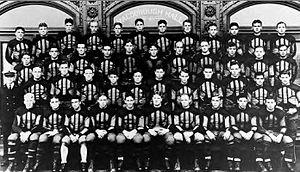
Les Midshipmen de la Navy sont un club omnisports universitaire de l'Académie navale d'Annapolis dans le Maryland. Les équipes des Midshipmen participent aux compétitions universitaires organisées par la National Collegiate Athletic Association dans 30 sports et évoluent en Division I. La Navy évolue en Patriot League sauf en football américain et hockey sur glace. L'équipe de football américain joue depuis 2015 au sein de l'American Athletic Conference, après des décennies en tant qu'indépendant au sein de la Division I FBS, le plus haut niveau de sport universitaire.